Manzhou, Pingtung

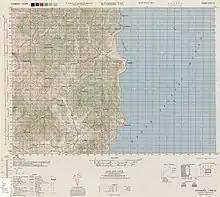

Manzhou is bordered to the southwest by Hengchun, to the west by Checheng and to the northwest by Mudan.